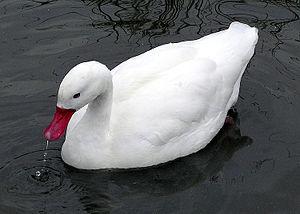
Étant donnée l'immensité territoriale du pays et les variétés climatiques dues à des facteurs divers comme l'extension longitudinale de l'Argentine du nord au sud, les grandes différences d'altitude, le niveau des précipitations et de l'évaporation, les types de sols etc. le territoire de l'Argentine possède une grande quantité de biomes et de
La Laguna Llancanelo est une immense étendue d'eau salée qui se trouve dans le département de Malargüe, à l'extrême sud de la province de Mendoza, en Argentine, au sein de la dépression dite de los Huarpes, dans un environnement semi-désertique. Le nom de Llancanelo signifie en Mapudungun « Perle couleur vert-azur ».
La Reserva Ecológica de Buenos Aires ou Réserve écologique de Buenos Aires, également appelée Reserva Ecológica Costanera Sur, est un énorme espace vert de 350 hectares situé dans la ville de Buenos Aires, capitale de l'Argentine et mégapole de près de 13 millions d'habitants.